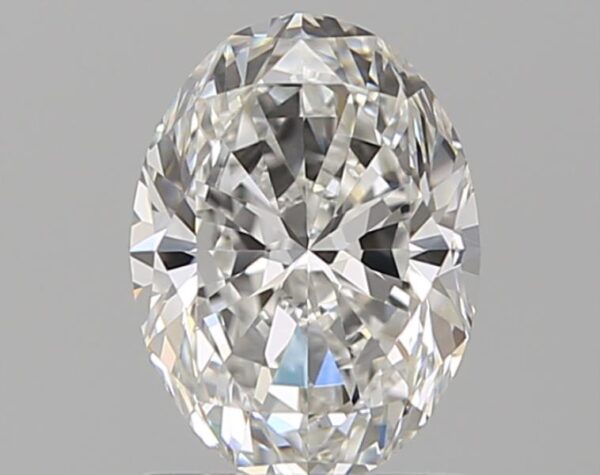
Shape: oval
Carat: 1.04
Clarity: VVS2
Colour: E
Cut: EX
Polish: EX
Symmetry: EX
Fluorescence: ST
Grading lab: GIA
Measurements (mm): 7.58 x 5.64 x 3.6